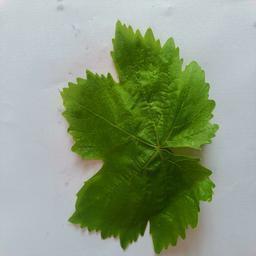
Label: Healthy Leaves